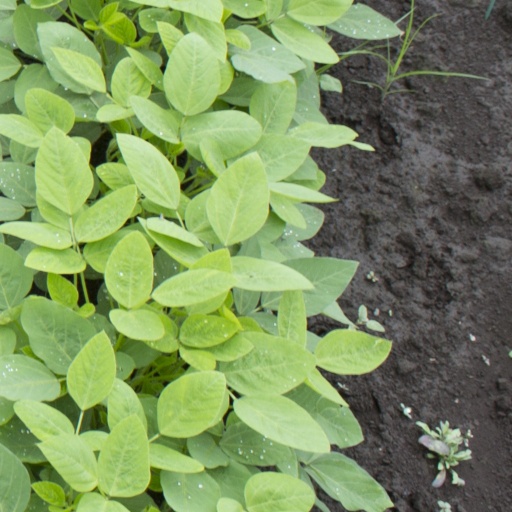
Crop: soybean